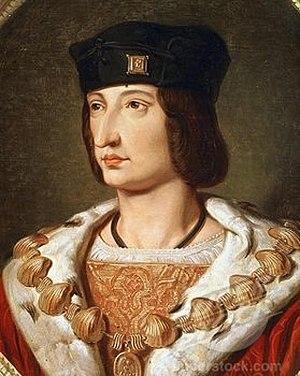
Le Roi Charles VIII en 1498